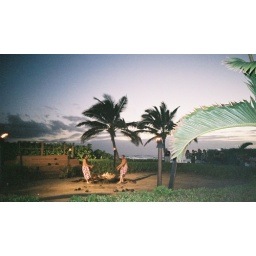
Getting the volcanic rocks that used to be in the middle of the pig to the surface for removal.